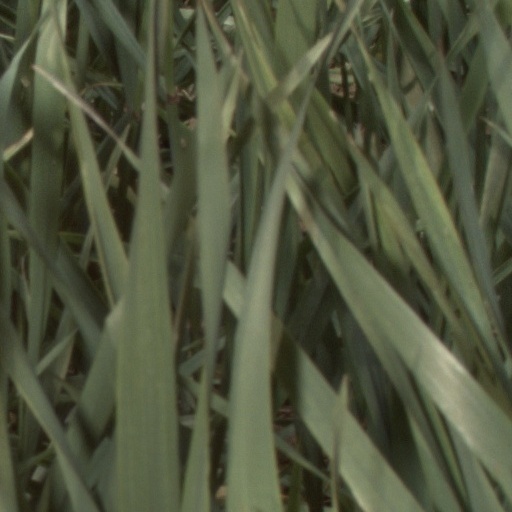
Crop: wheat